Alex Vermeulen

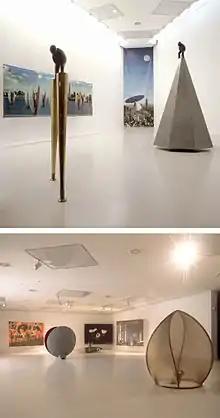
SOH1 Muhka

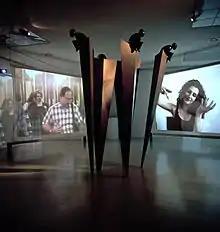
Arch. film muhka

In the following years SOH Alex Vermeulen and Syndicaat produced more than 31 multi-media events including SOH3, "the Mental Urban Labyrinth", with curator Jan Debbaut, at the Van Abbemuseum and SOH1, "the Architectural Film" at MuHKA, the Museum for Contemporary Art in Antwerp, Belgium, both in 1999. In April 2000 he edited the artist edition trailer of "American Psycho" presented at the premiere in New York.